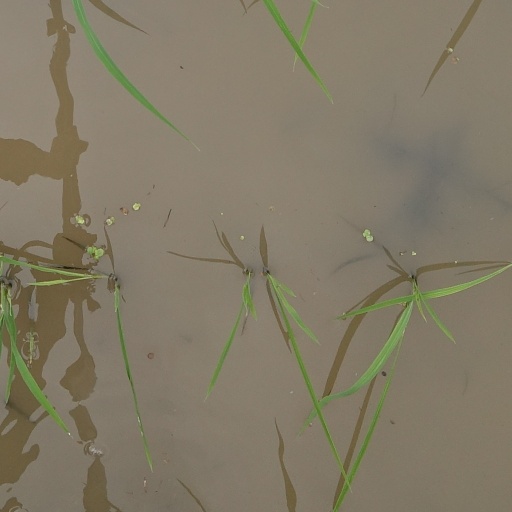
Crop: rice